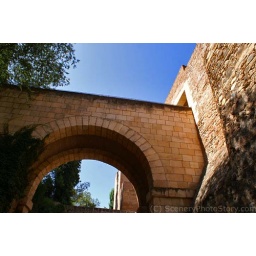
This bridge passes high over the road that leads up the slopes to the fortress.